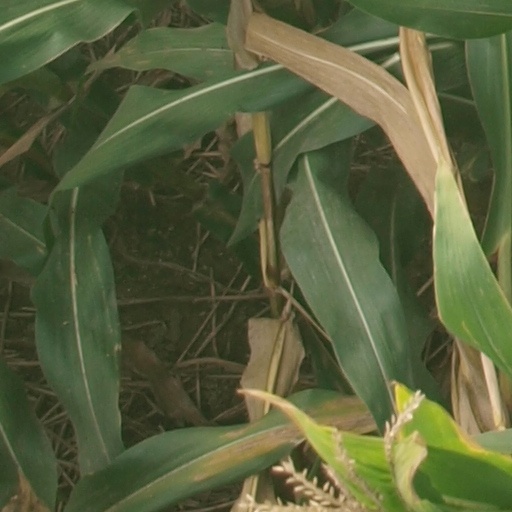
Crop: maize; corn